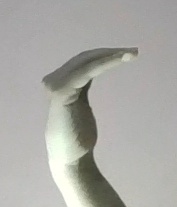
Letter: haa